Whitefriars, London

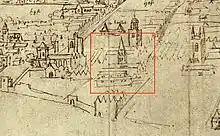
Whitefriars on the Wyngaerde panorama

A vaulted cellar of the medieval friary survives under the modern 65 Fleet Street building. The 14th-century cellar was probably part of the White Friars prior's mansion. The medieval remains were lifted up on a crane during the construction of the modern building in 1991 and then replaced (in a slightly altered location); the cellar or 'crypt' can be viewed from Magpie Alley to the south of Fleet Street.